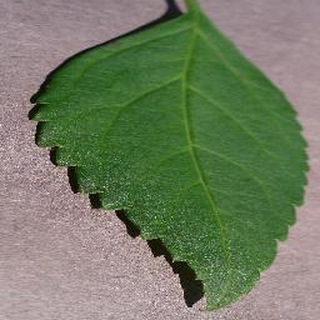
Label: healthy_cherry